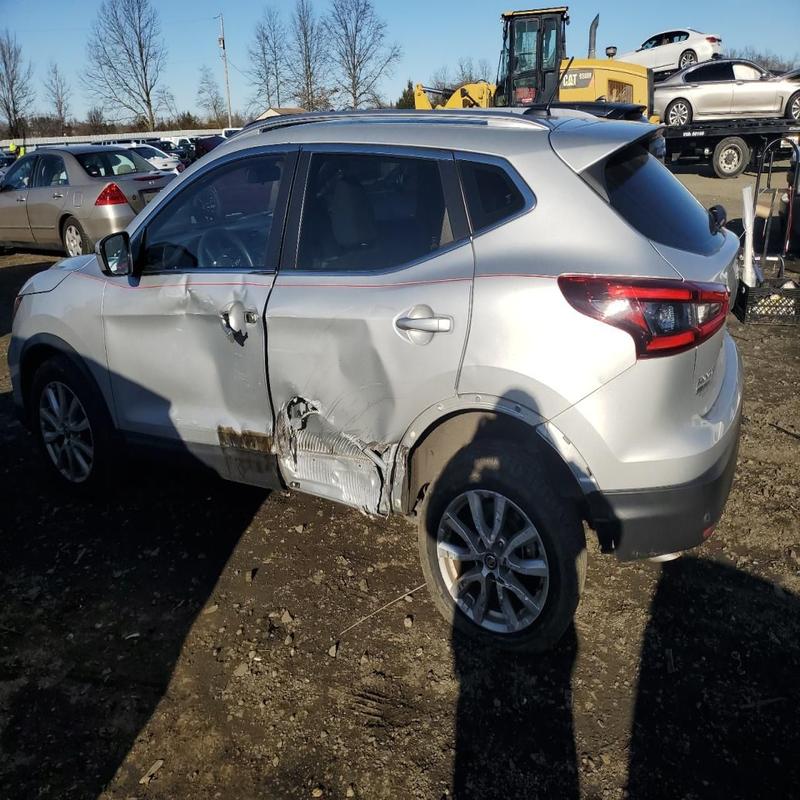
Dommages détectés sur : capot, pare-brise avant, porte avant gauche, porte arrière gauche, feu arrière droit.
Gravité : majeur